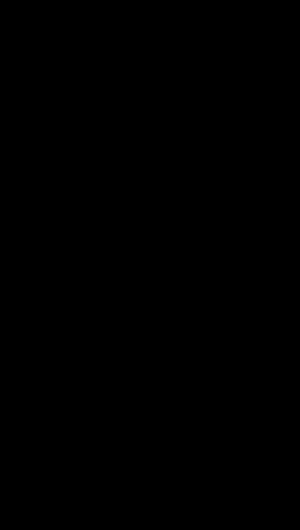
Un modèle rhéologique est un modèle utilisé pour modéliser le comportement d’un matériau, c’est-à-dire pour simuler sa réponse à une sollicitation mécanique. Concernant la viscoélasticité linéaire, des modèles analogiques empiriques ont été proposés ; ils sont composés d’une combinaison de connexions en série et/ou parallèle de ressorts et d’amortisseurs élémentaires, représentant les composantes élastique et visqueuse, respectivement. Il existe des modèles performants pour décrire la viscoélasticité, approchant de façon satisfaisante les courbes de caractérisation mécanique, mais de complexité mathématique élevée. Certaines lois de comportement sont intégrées dans des logiciels de calcul par éléments finis traitant la viscoélasticité.